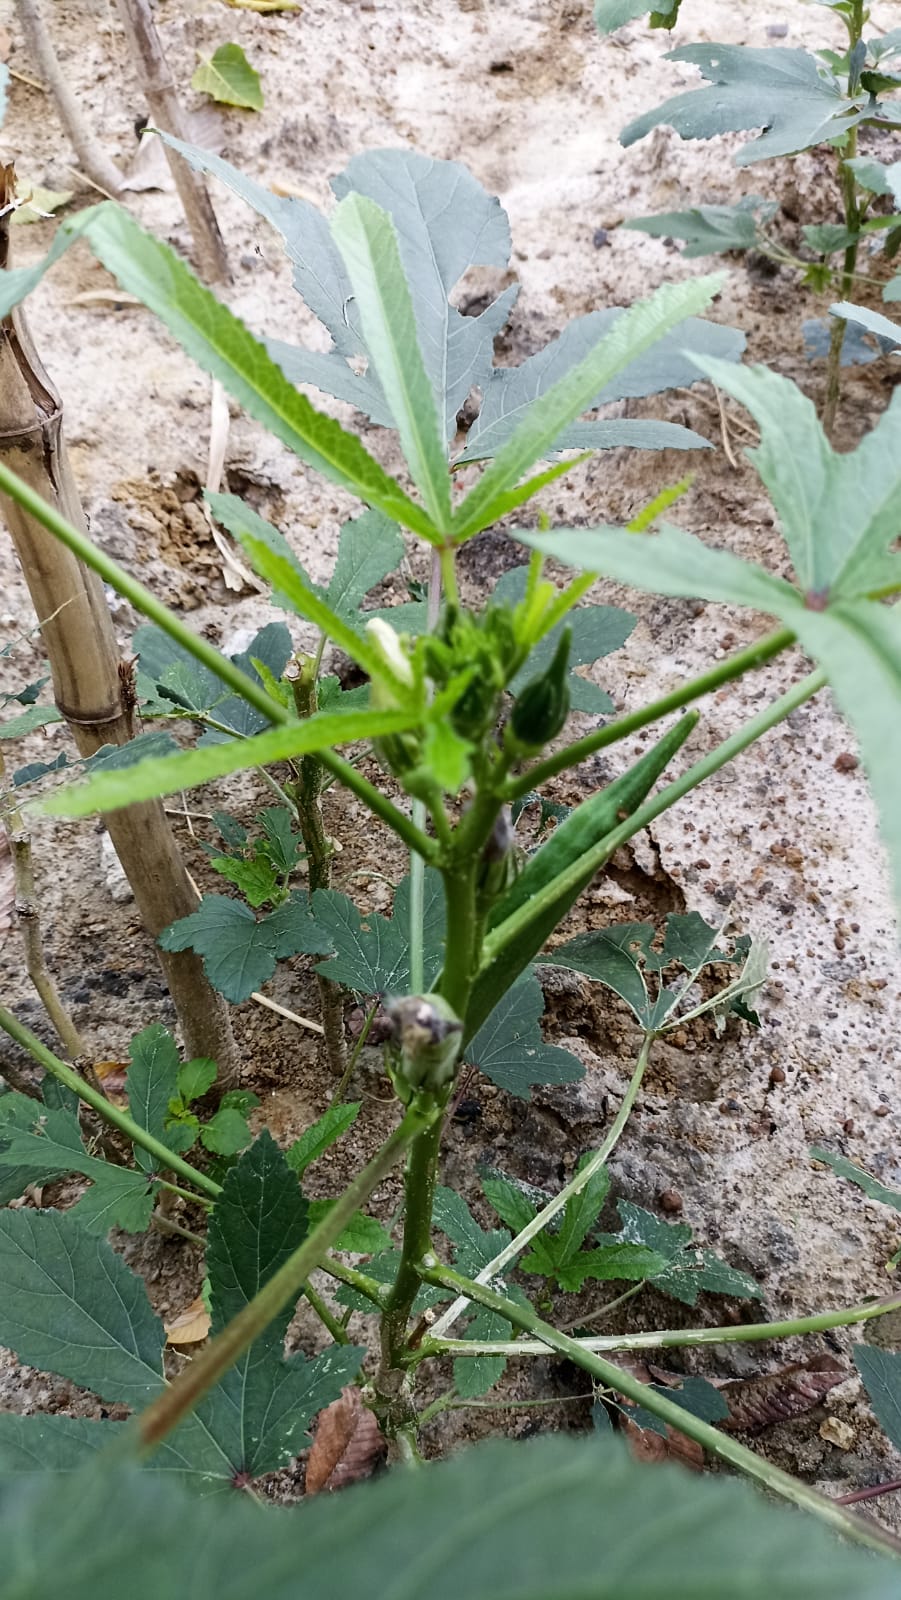
Label: Under-mature